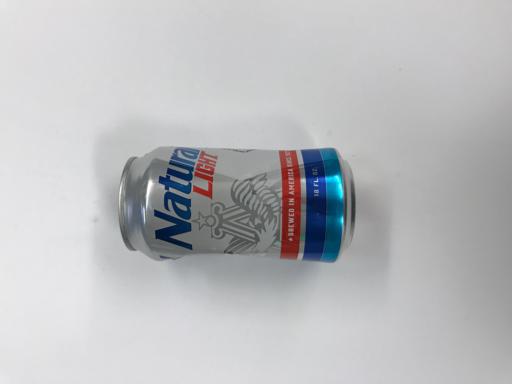
Label: cans